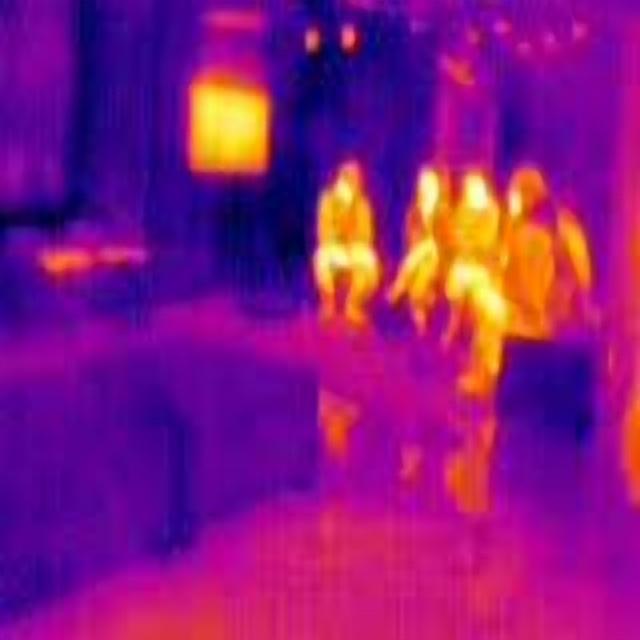
Detected objects:
label: person
label: person
label: person
label: person